Smart key

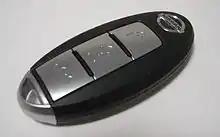
A Nissan Fuga intelligent key

A smart key is a vehicular passive entry system developed by Siemens in 1995 and introduced by Mercedes-Benz under the name "Keyless-Go" in 1998 on the W220 S-Class, after the design patent was filed by Daimler-Benz on May 17, 1997.